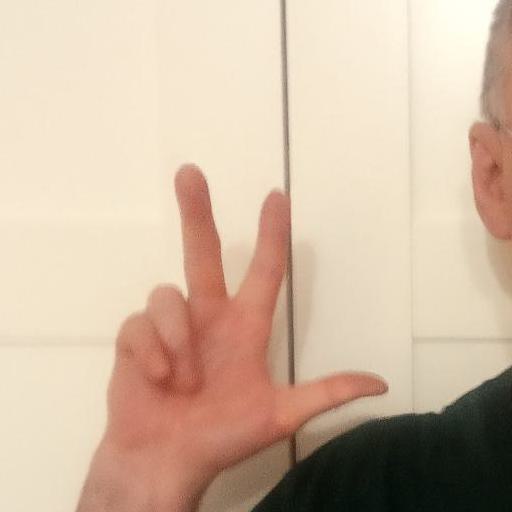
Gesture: three2